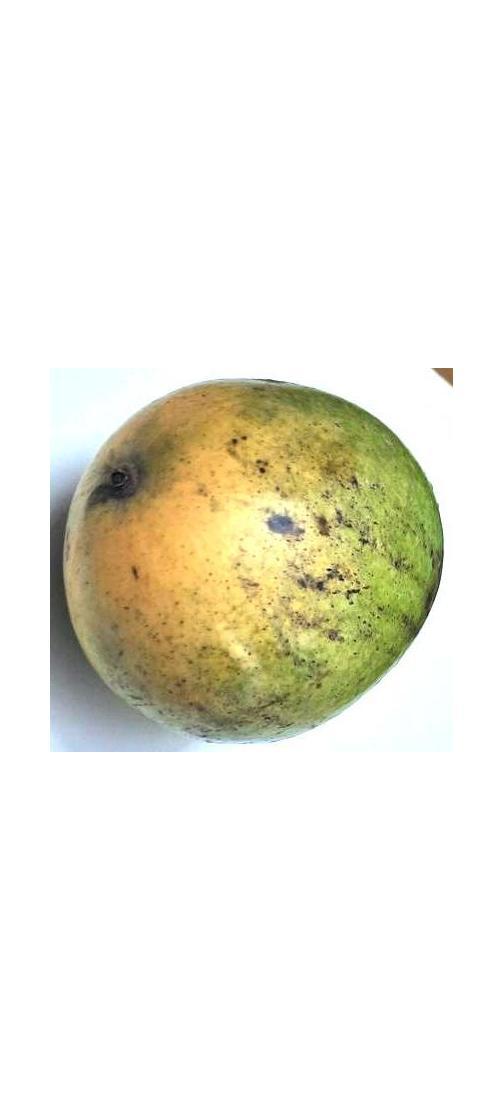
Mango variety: Rupali